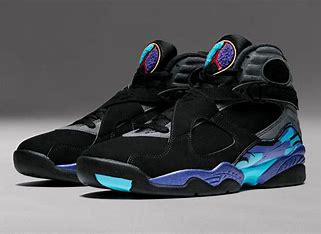
Brand: Jordan
Model: 8 Retro